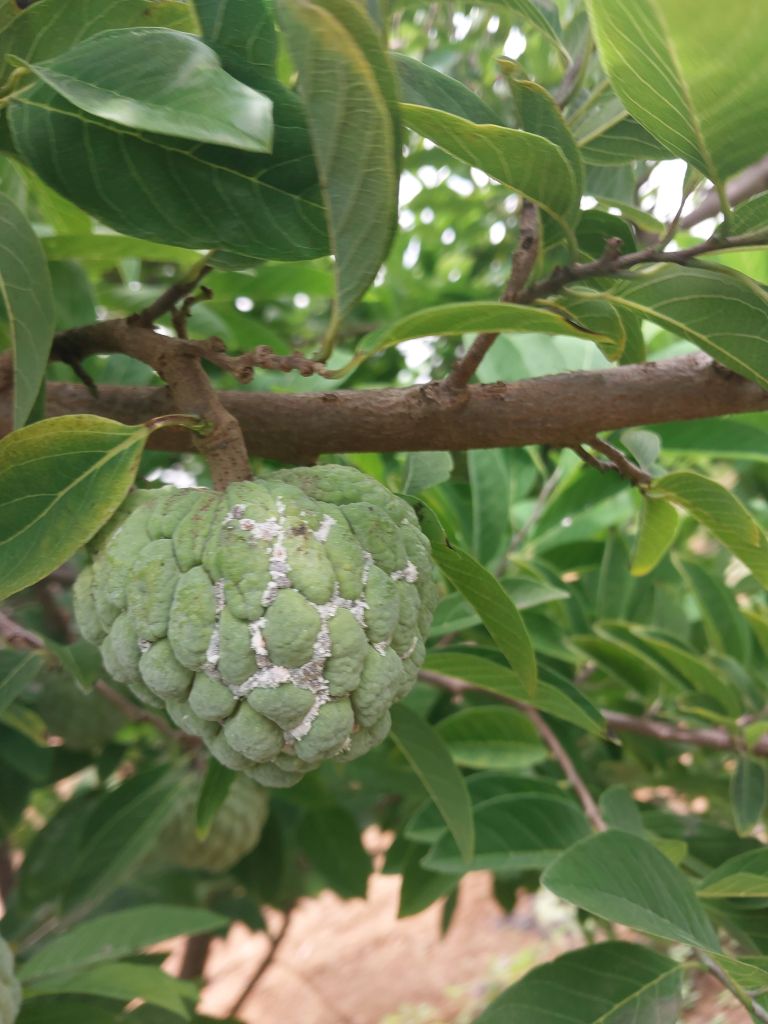
Disease label: Mealy Bug